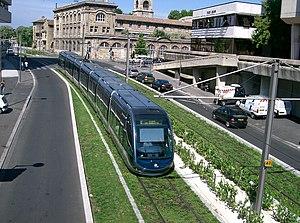
Le tramway de Bordeaux est le principal système de transport en commun de la ville française de Bordeaux et son agglomération. Depuis 2019, il comprend quatre lignes d’une longueur totale de 71 km. Les trois premières lignes sont ouvertes progressivement entre 21 décembre 2003 et le 3 juillet 2004, puis elles sont chacune étendues au-delà de la rocade de Bordeaux entre 2005 et 2019. La quatrième ligne ouvre en deux temps entre le 14 décembre 2019 et le 29 février 2020, pour desservir le cadran nord-ouest de l'agglomération.
La ligne A du tramway de Bordeaux est une ligne de tramway de l'agglomération bordelaise qui relie la station Le Haillan Rostand aux stations La Gardette Bassens Carbon-Blanc et Floirac Dravemont. Suivant un tracé d'ouest en l'est, elle fait la liaison entre les rives gauche et droite de la Garonne en passant par le pont de pierre, le centre-ville de Bordeaux et le quartier de Mériadeck.